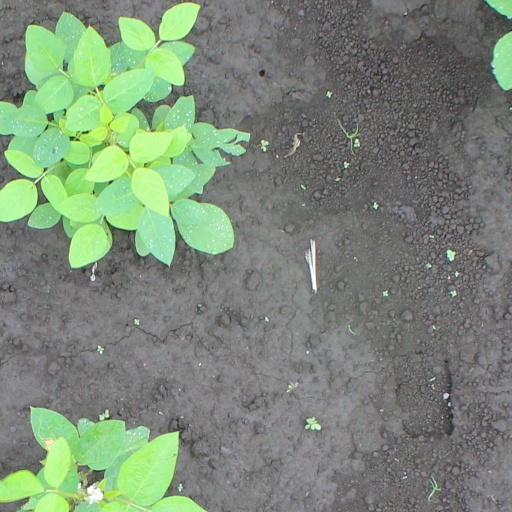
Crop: soybean